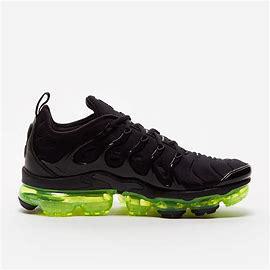
Brand: Nike
Model: Air Vapormax Plus